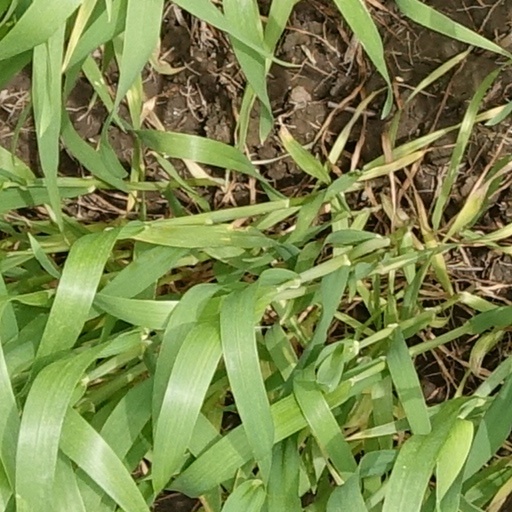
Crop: wheat